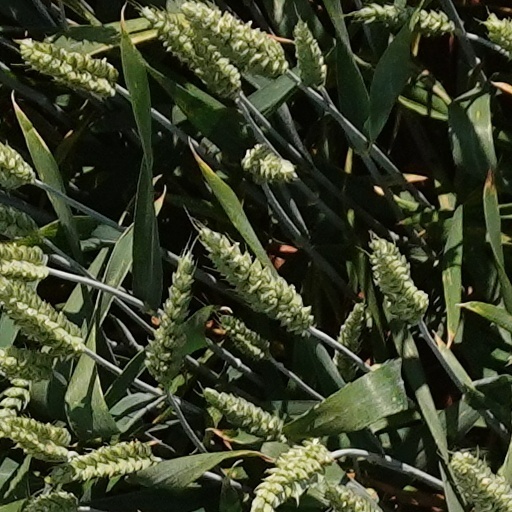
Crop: wheat